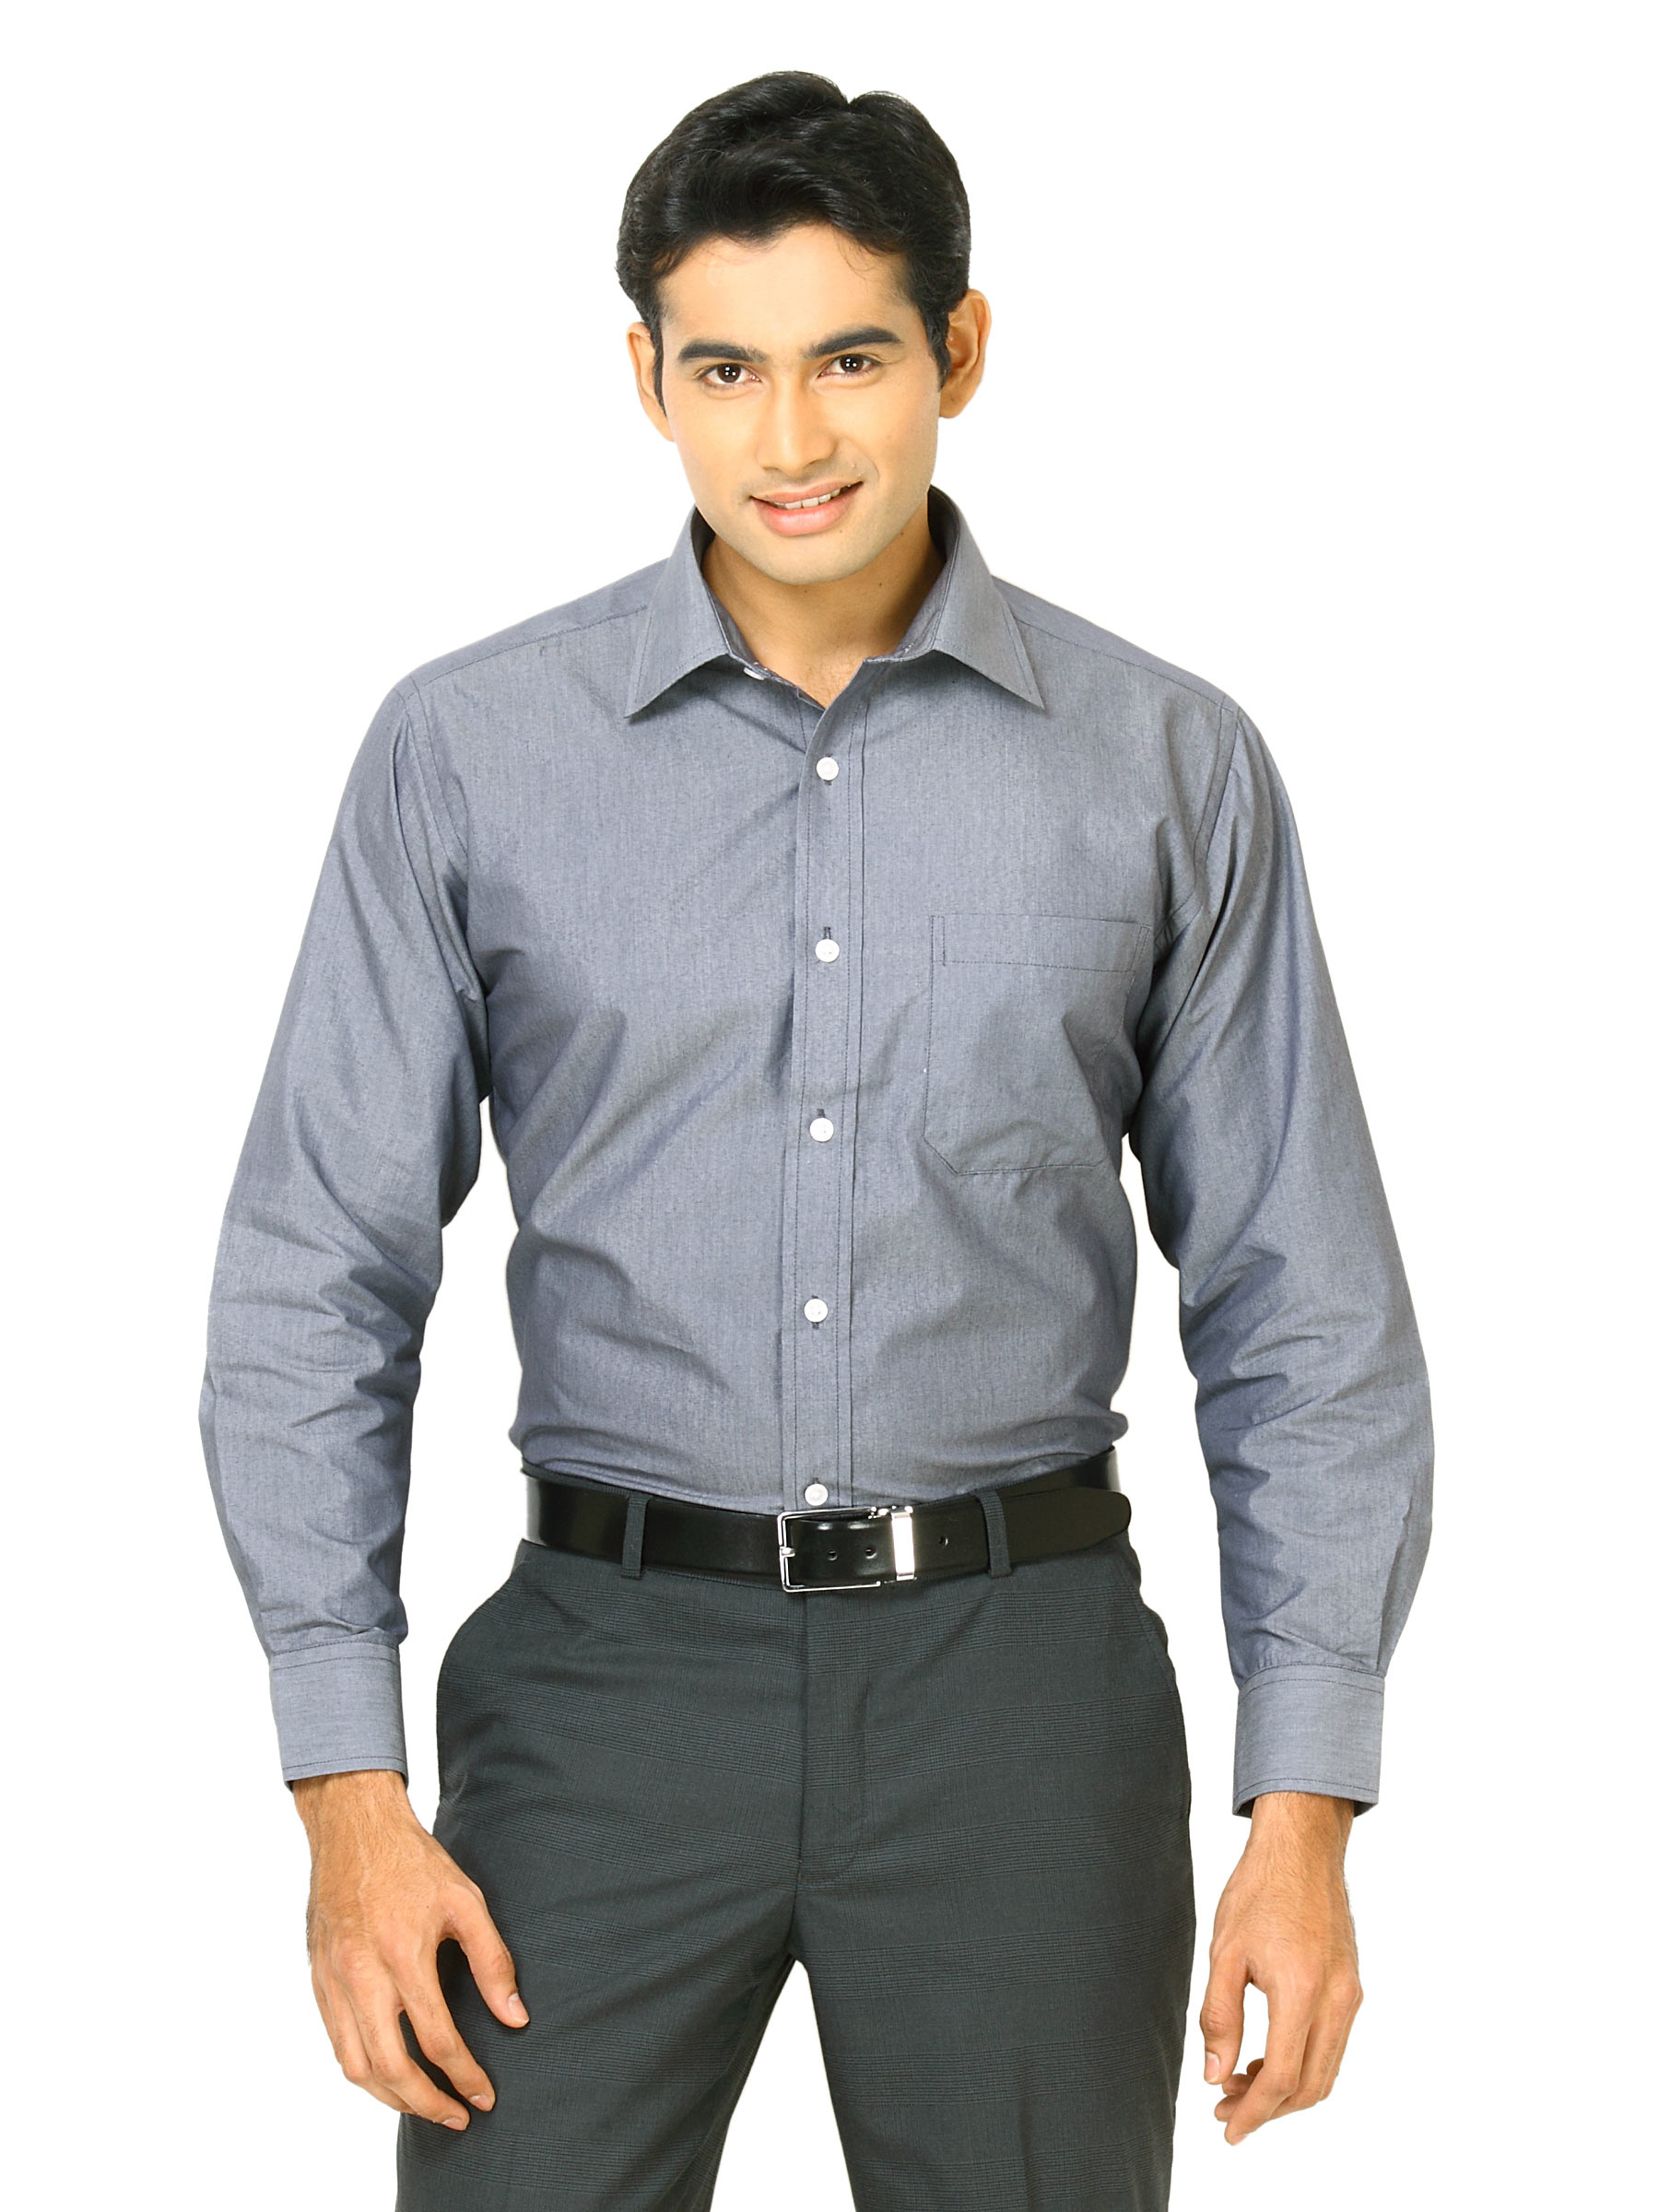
John Miller Men Solid Grey Shirt
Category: Apparel / Topwear / Shirts
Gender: Men
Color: Grey
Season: Fall 2011
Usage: Formal